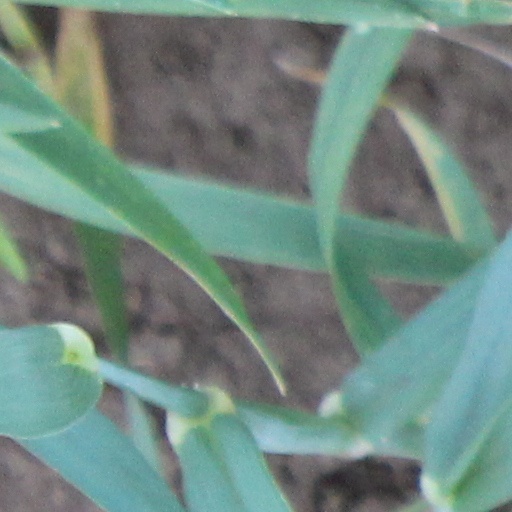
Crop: wheat